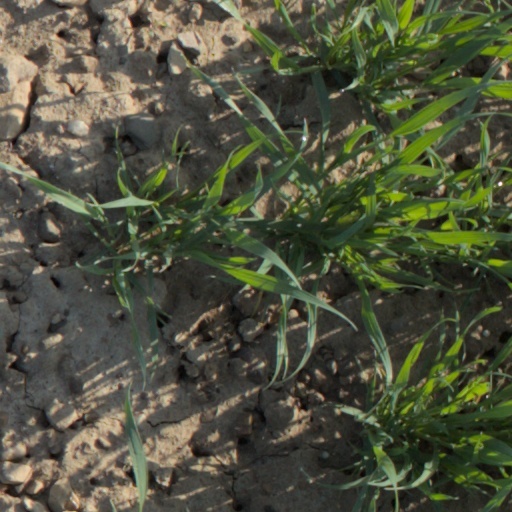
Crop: wheat